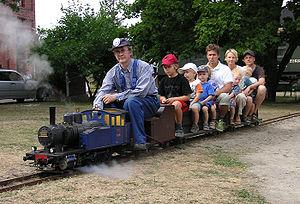
Le terme de vapeur vive désigne des modèles réduits de loisir ou d'étude, animés par une machine à vapeur.
Le modélisme ferroviaire est une activité de modélisme concernant les trains et le monde ferroviaire, et tout particulièrement leur reproduction suivant une échelle et un thème définis, ainsi que leur exploitation.